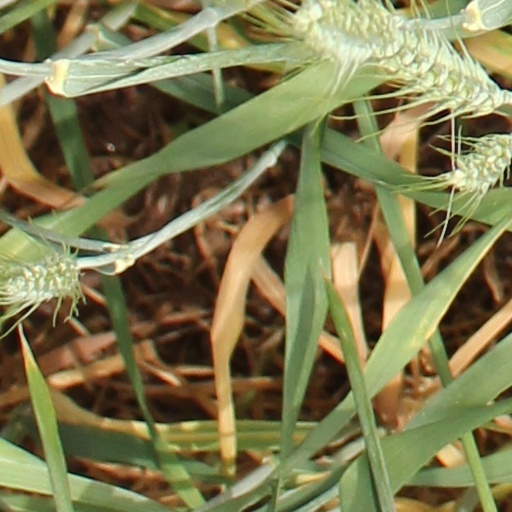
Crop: wheat